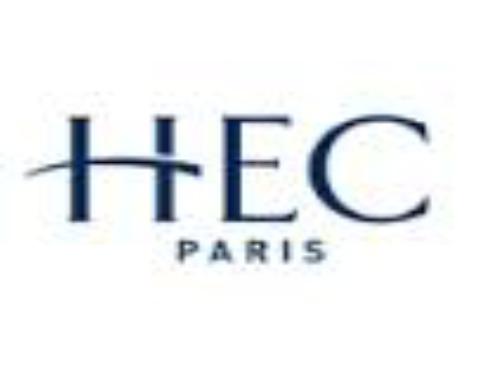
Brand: HEC
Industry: Electronic